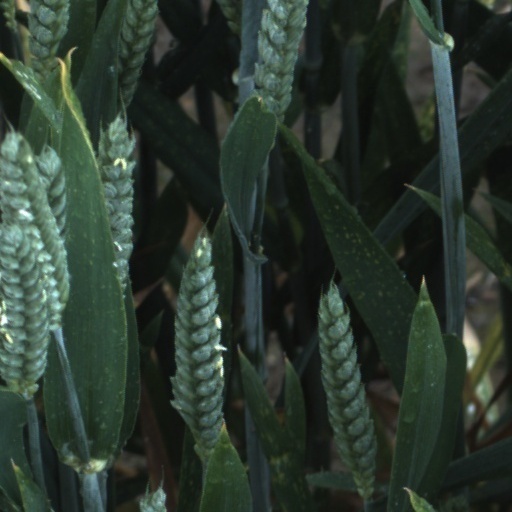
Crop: wheat